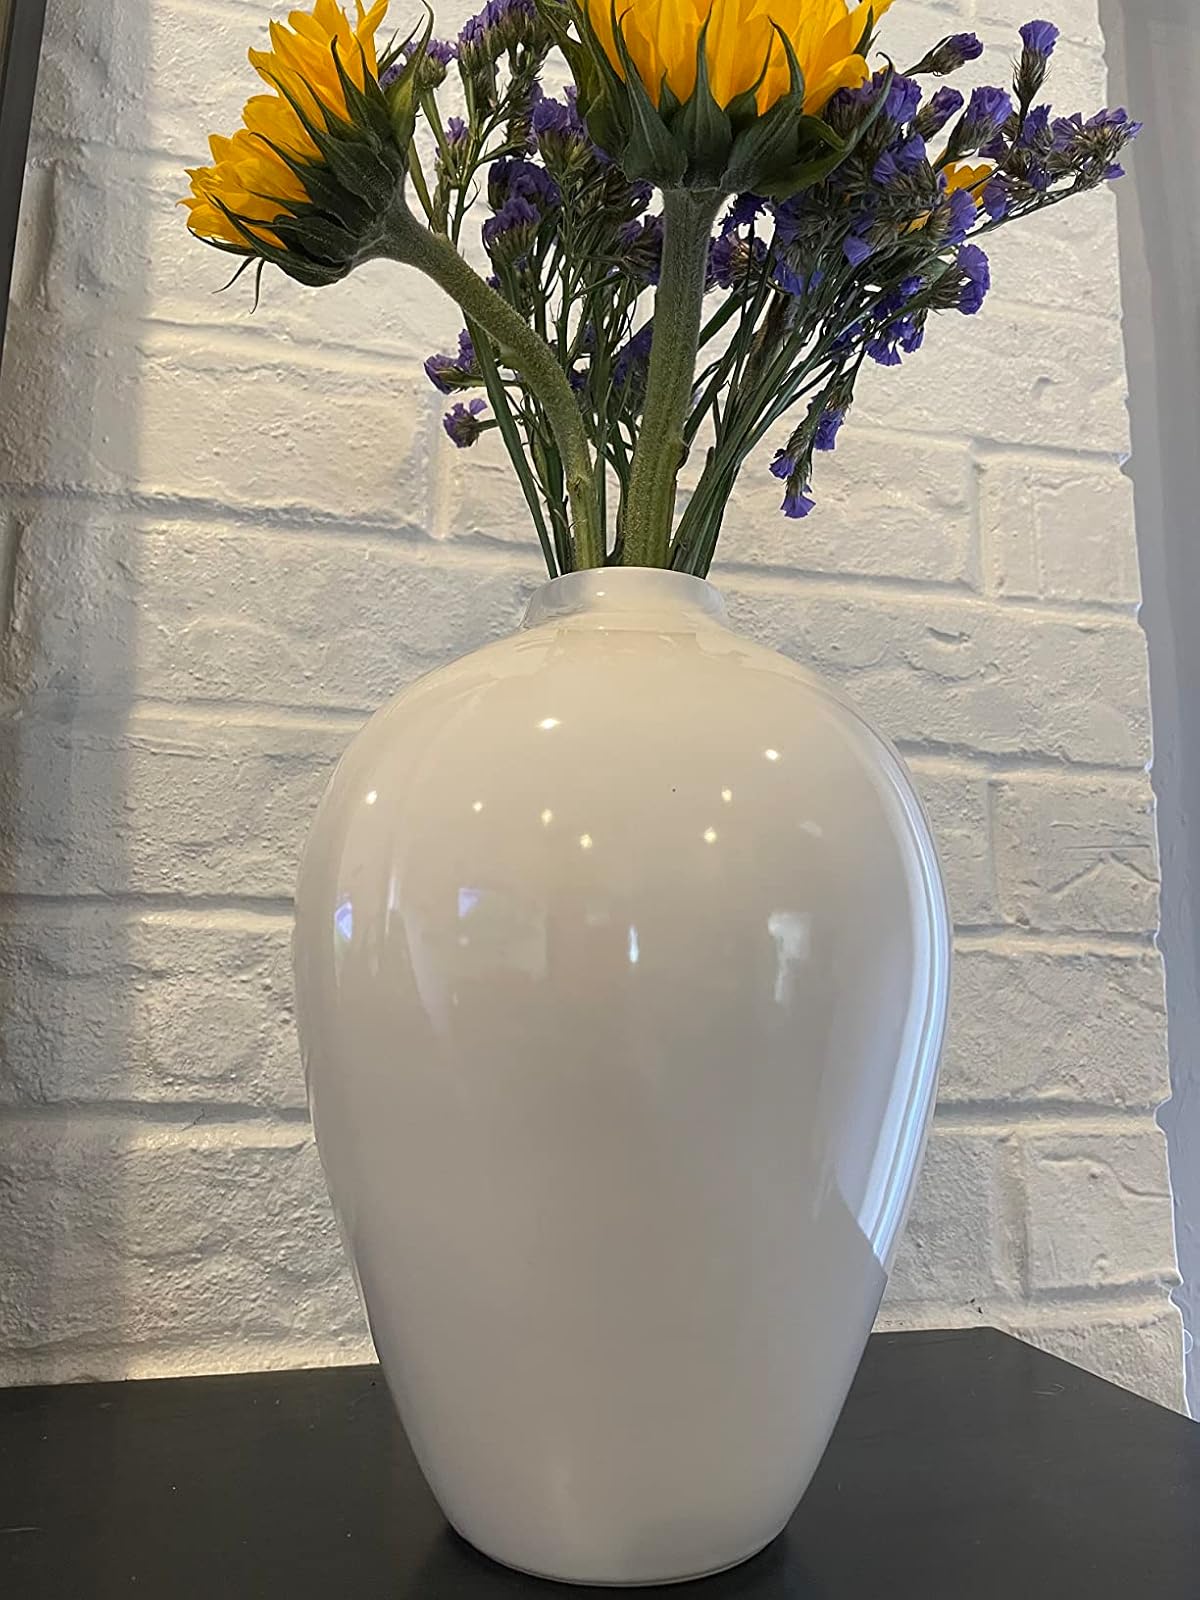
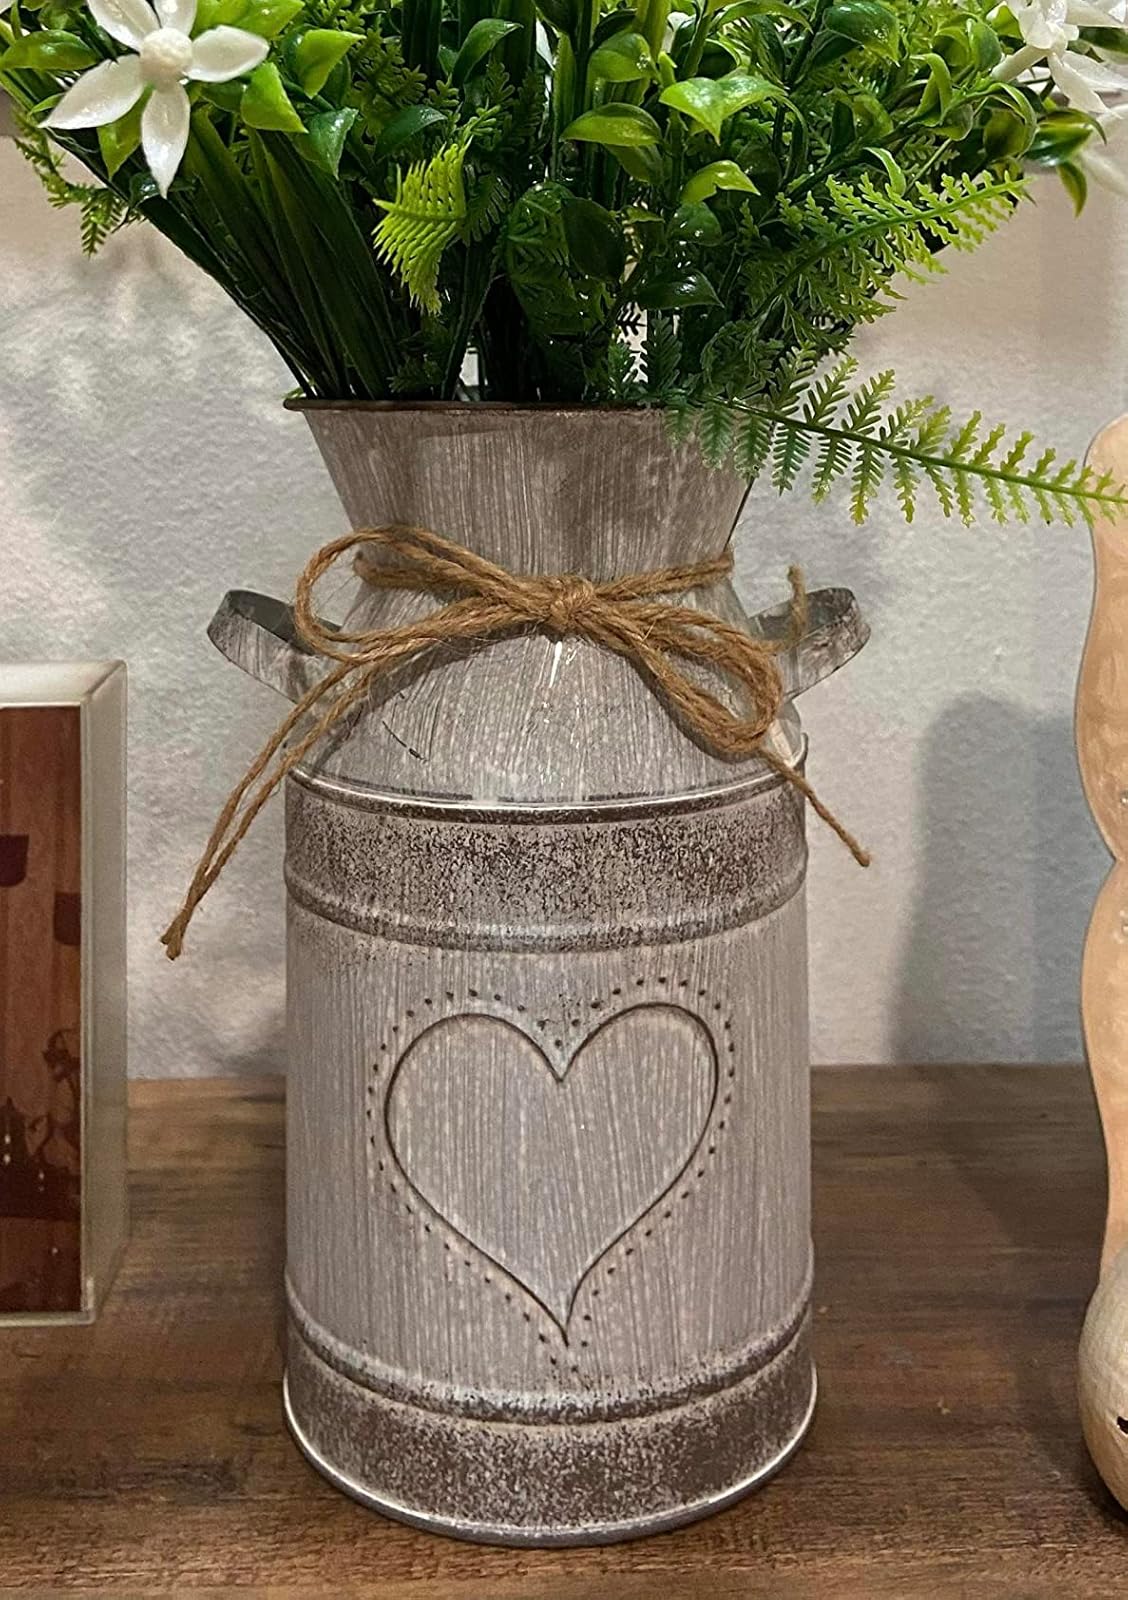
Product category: vase
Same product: no